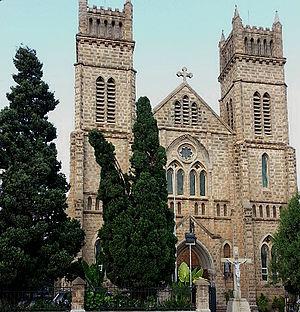
L'archidiocèse métropolitain de Harare est l'un des deux archidiocèses du Zimbabwe. Son siège est à Harare, la capitale du pays.